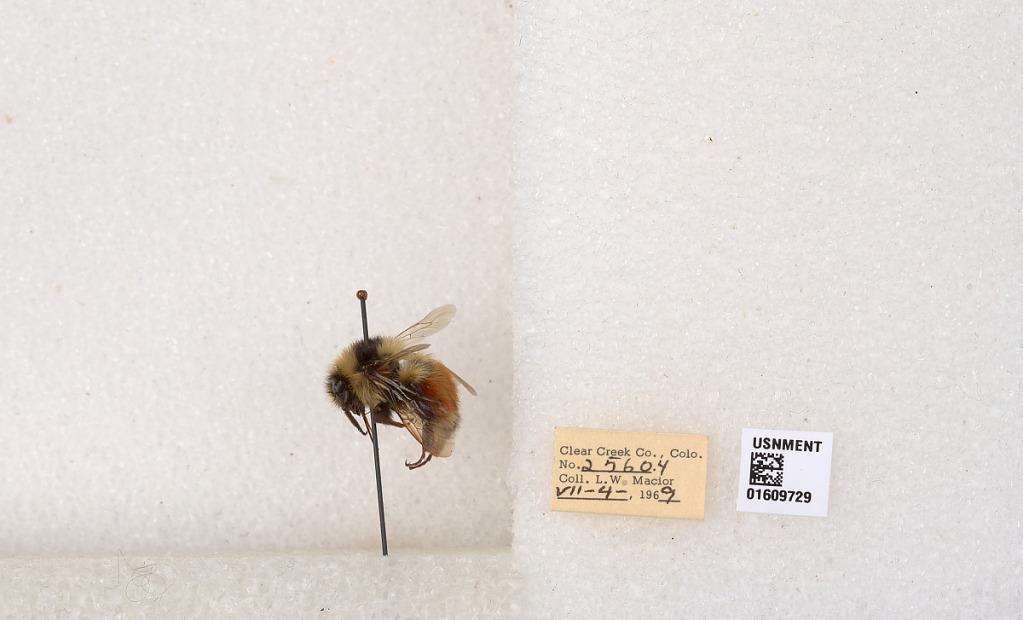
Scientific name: Bombus (Pyrobombus) sylvicola Kirby
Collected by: L. Macior
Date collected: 1969-7-4
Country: United States
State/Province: Colorado
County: Clear Creek
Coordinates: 39.6856, -105.645